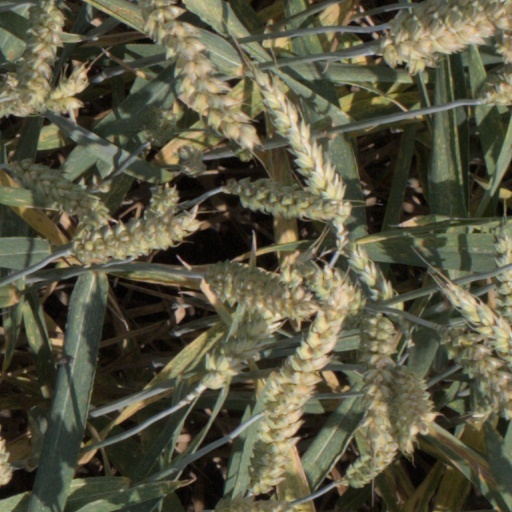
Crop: wheat